Black cap

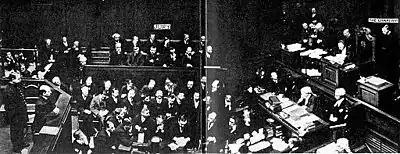
Passing the sentence on Frederick Seddon: Mr Justice Bucknill, wearing a black cap, passes a sentence of death on a convicted murderer (1912).

The black cap is a plain black fabric square formerly worn as symbolic headgear by English, Welsh, and Irish judges in criminal cases when passing a sentence of death. When worn, the square was placed on top of the judicial wig, with one of the four corners of the fabric facing forward. The cap is based on Tudor court styles. Originally, the cap was a normal part of judicial full dress, as worn by judges on all especially formal or solemn occasions, of which passing a death sentence was just one.